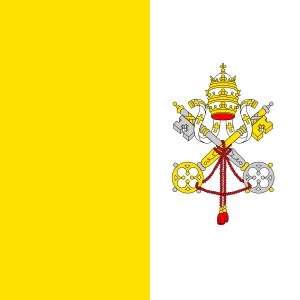
Vatikanstatens flag
Vatikanstatens flag
Vatikanstatens flag er kvadratisk og består af et gult og et hvidt felt. I det hvide felt ses Apostelen Peters nøgler, som symboliserer nøglerne til himmelriget, kronet af den pavelige tiara. I heraldisk sammenhæng repræsenterer gult og hvidt metallerne guld og sølv.